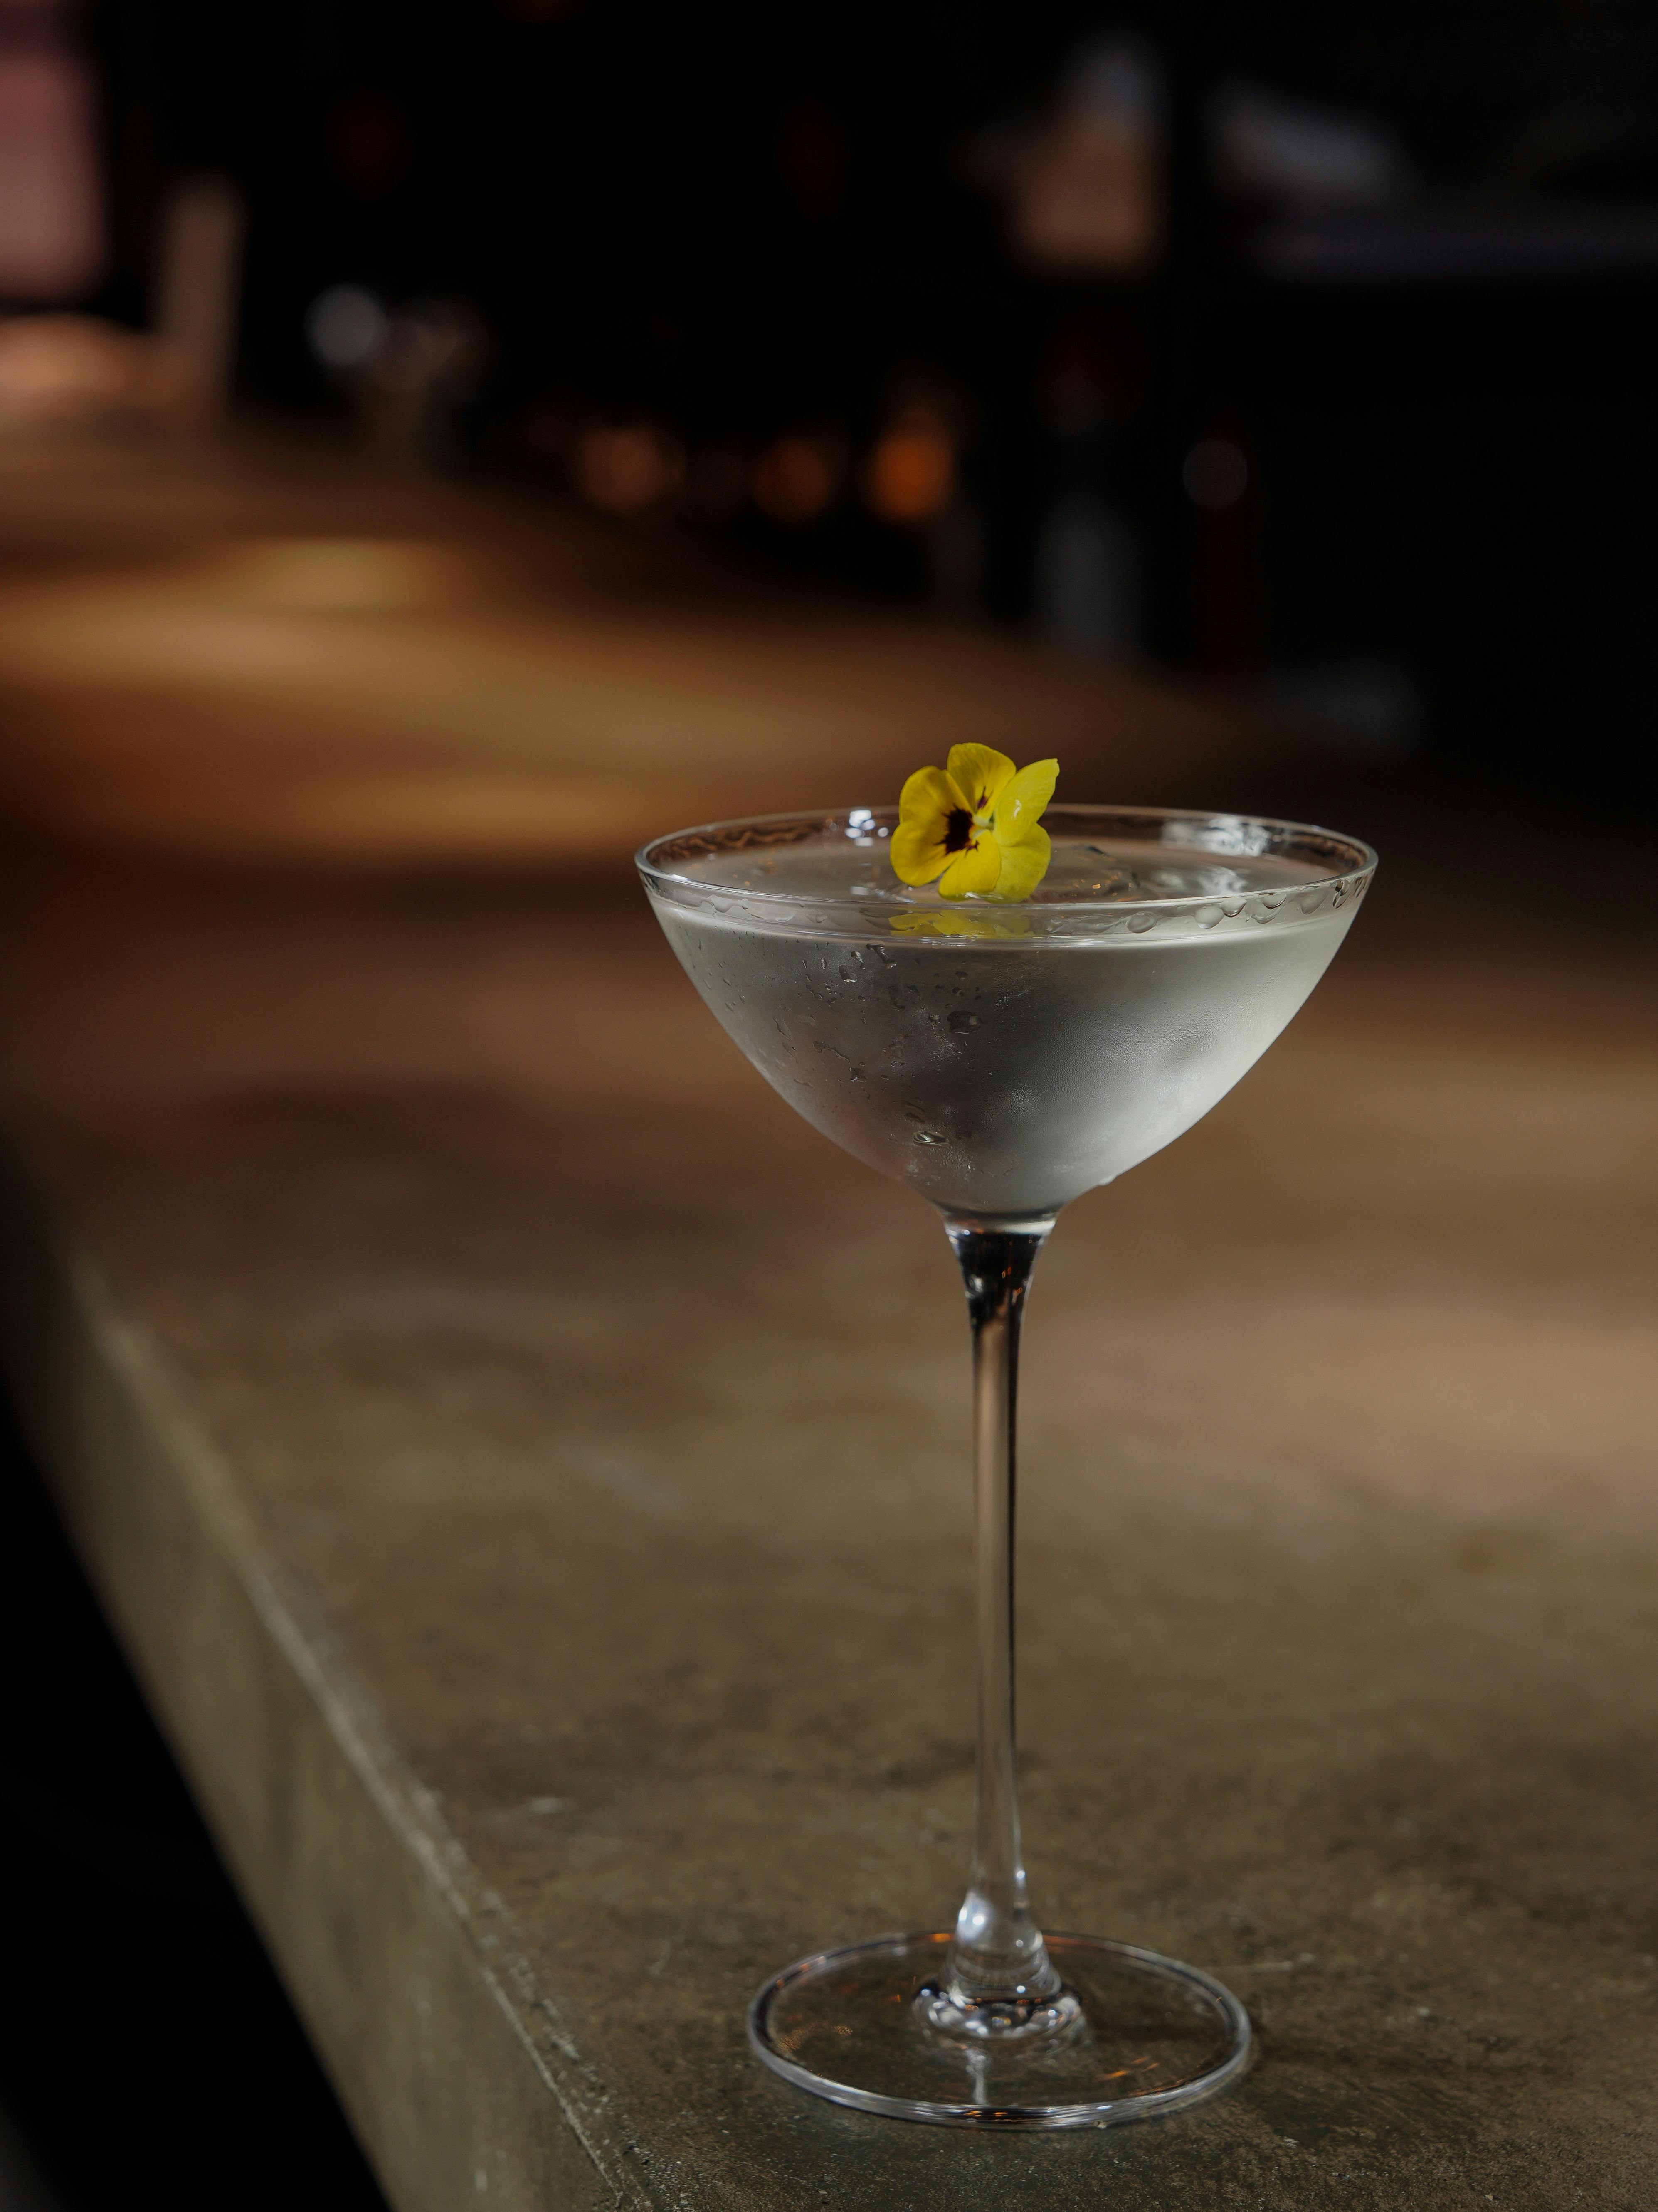
drink, martini glass, stemware, cocktail, tableware, drinkware, ingredient, classic cocktail, cocktail garnish, alcoholic beverage, gimlet, lime, table, lemon, champagne stemware, non alcoholic beverage, citrus, tequila, lemon lime, martini, Lemonsoda, garnish, key lime, meyer lemon, distilled beverage, Vesper, food, aperitif, glass, sweet lemon, daiquiri, kamikaze, citric acid, limeade, Vodka martini, liquid, serveware, sour, vodka, wine cocktail, alcohol, margarita, spritzer, persian lime, liqueur, produce, fizz, lemonade, wine glass, Rickey